Johanne Pedersen-Dan

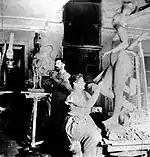
Johanne Pedersen-Dan and her husband in their studio

She began to study sculpture with Stephan Sinding, her cousin's husband, and debuted at the Charlottenborg Spring Exhibition in 1890 with the glister sculpture of a female snake charmer. She married the sculptor Hans Peder Pedersen-Dan in 1892.